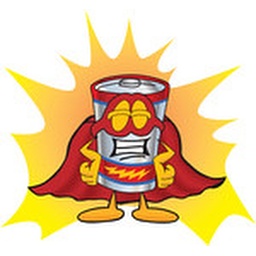
i rock the house in school is cool.